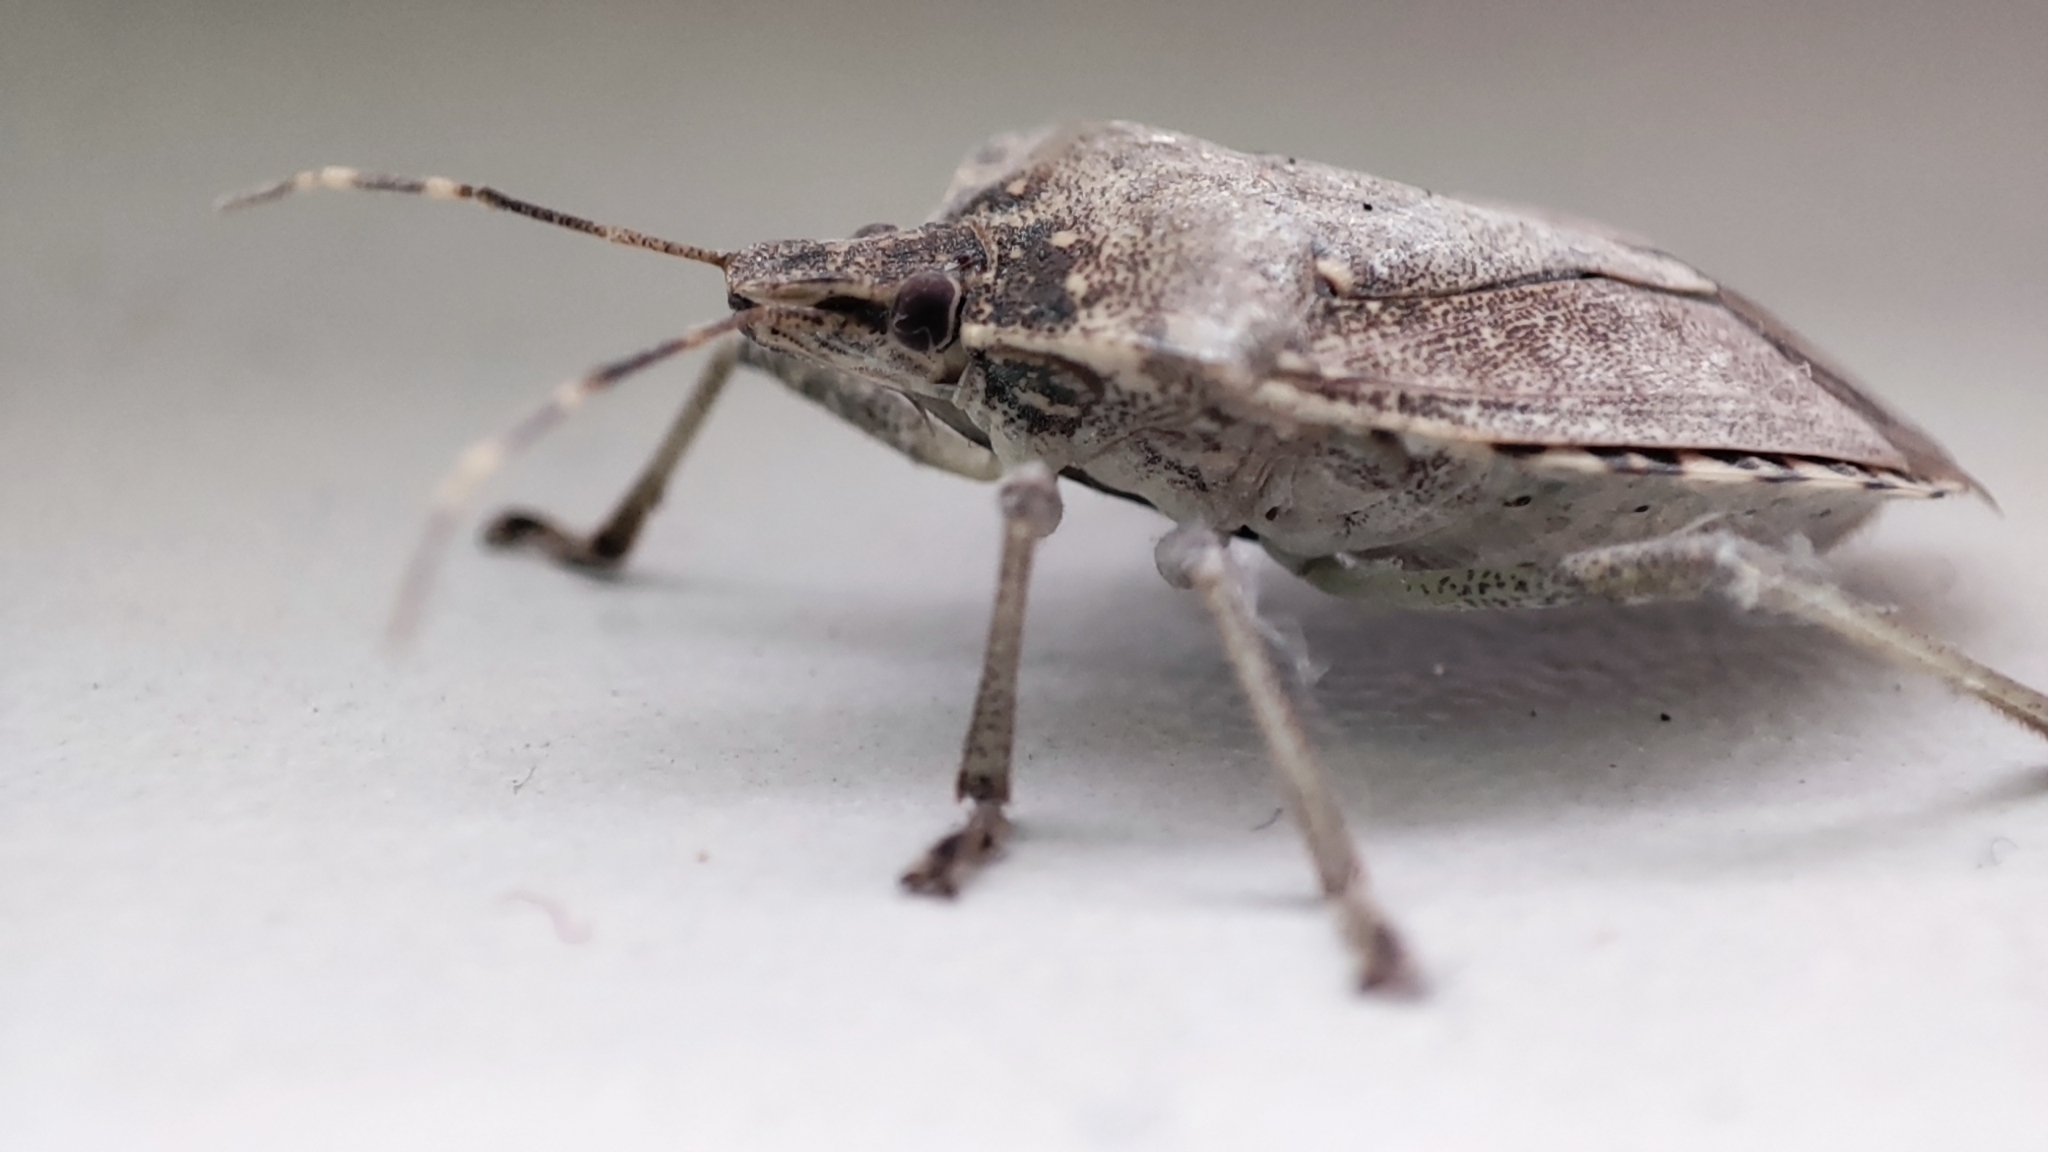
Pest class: stink_bug